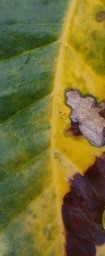
Label: Miner